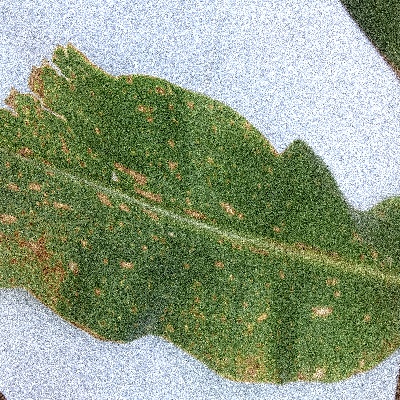
Label: Corn_(Maize)___Leaf_Spot